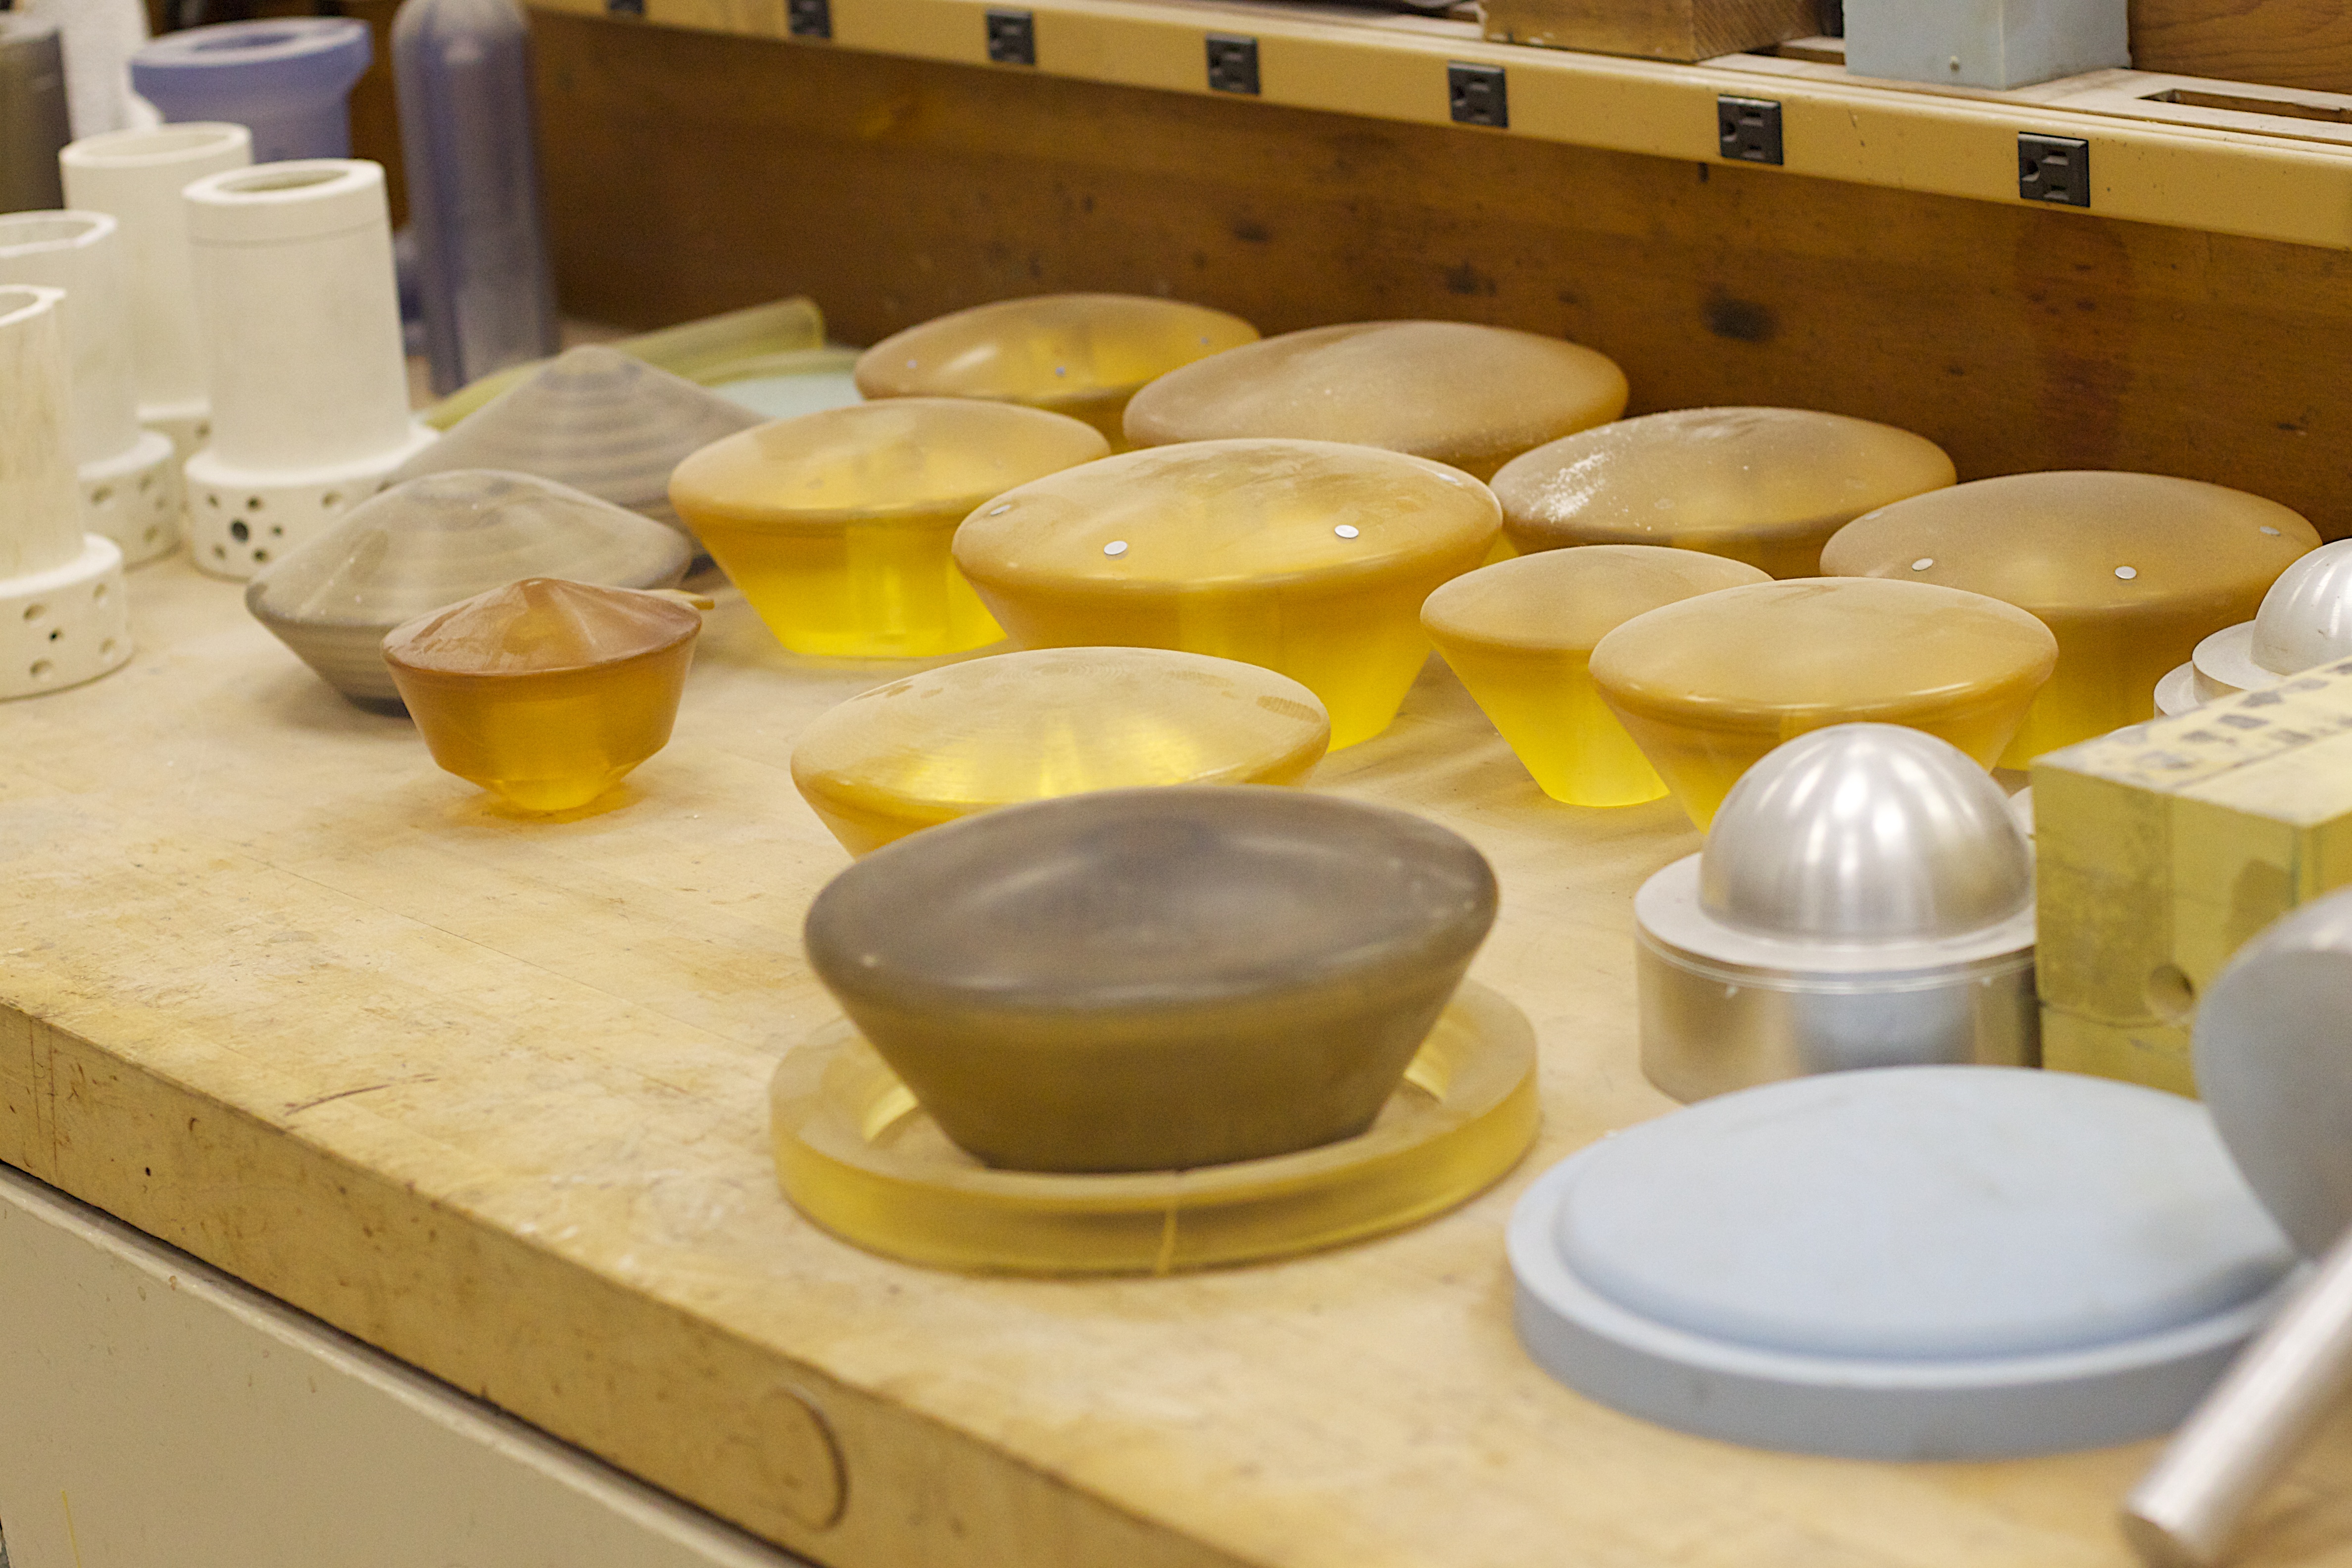
meal, food, produce, breakfast, baking, dessert, nasa, langley